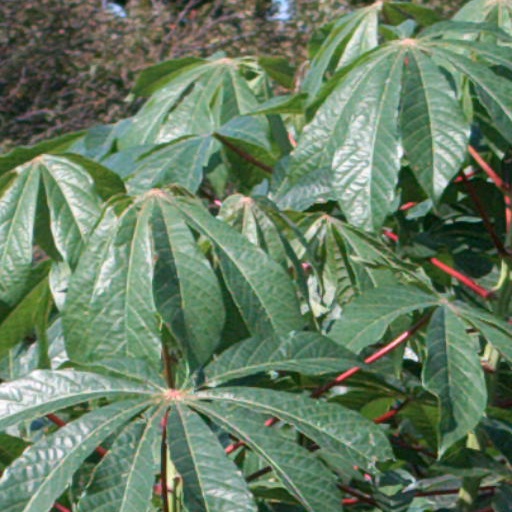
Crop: cassava